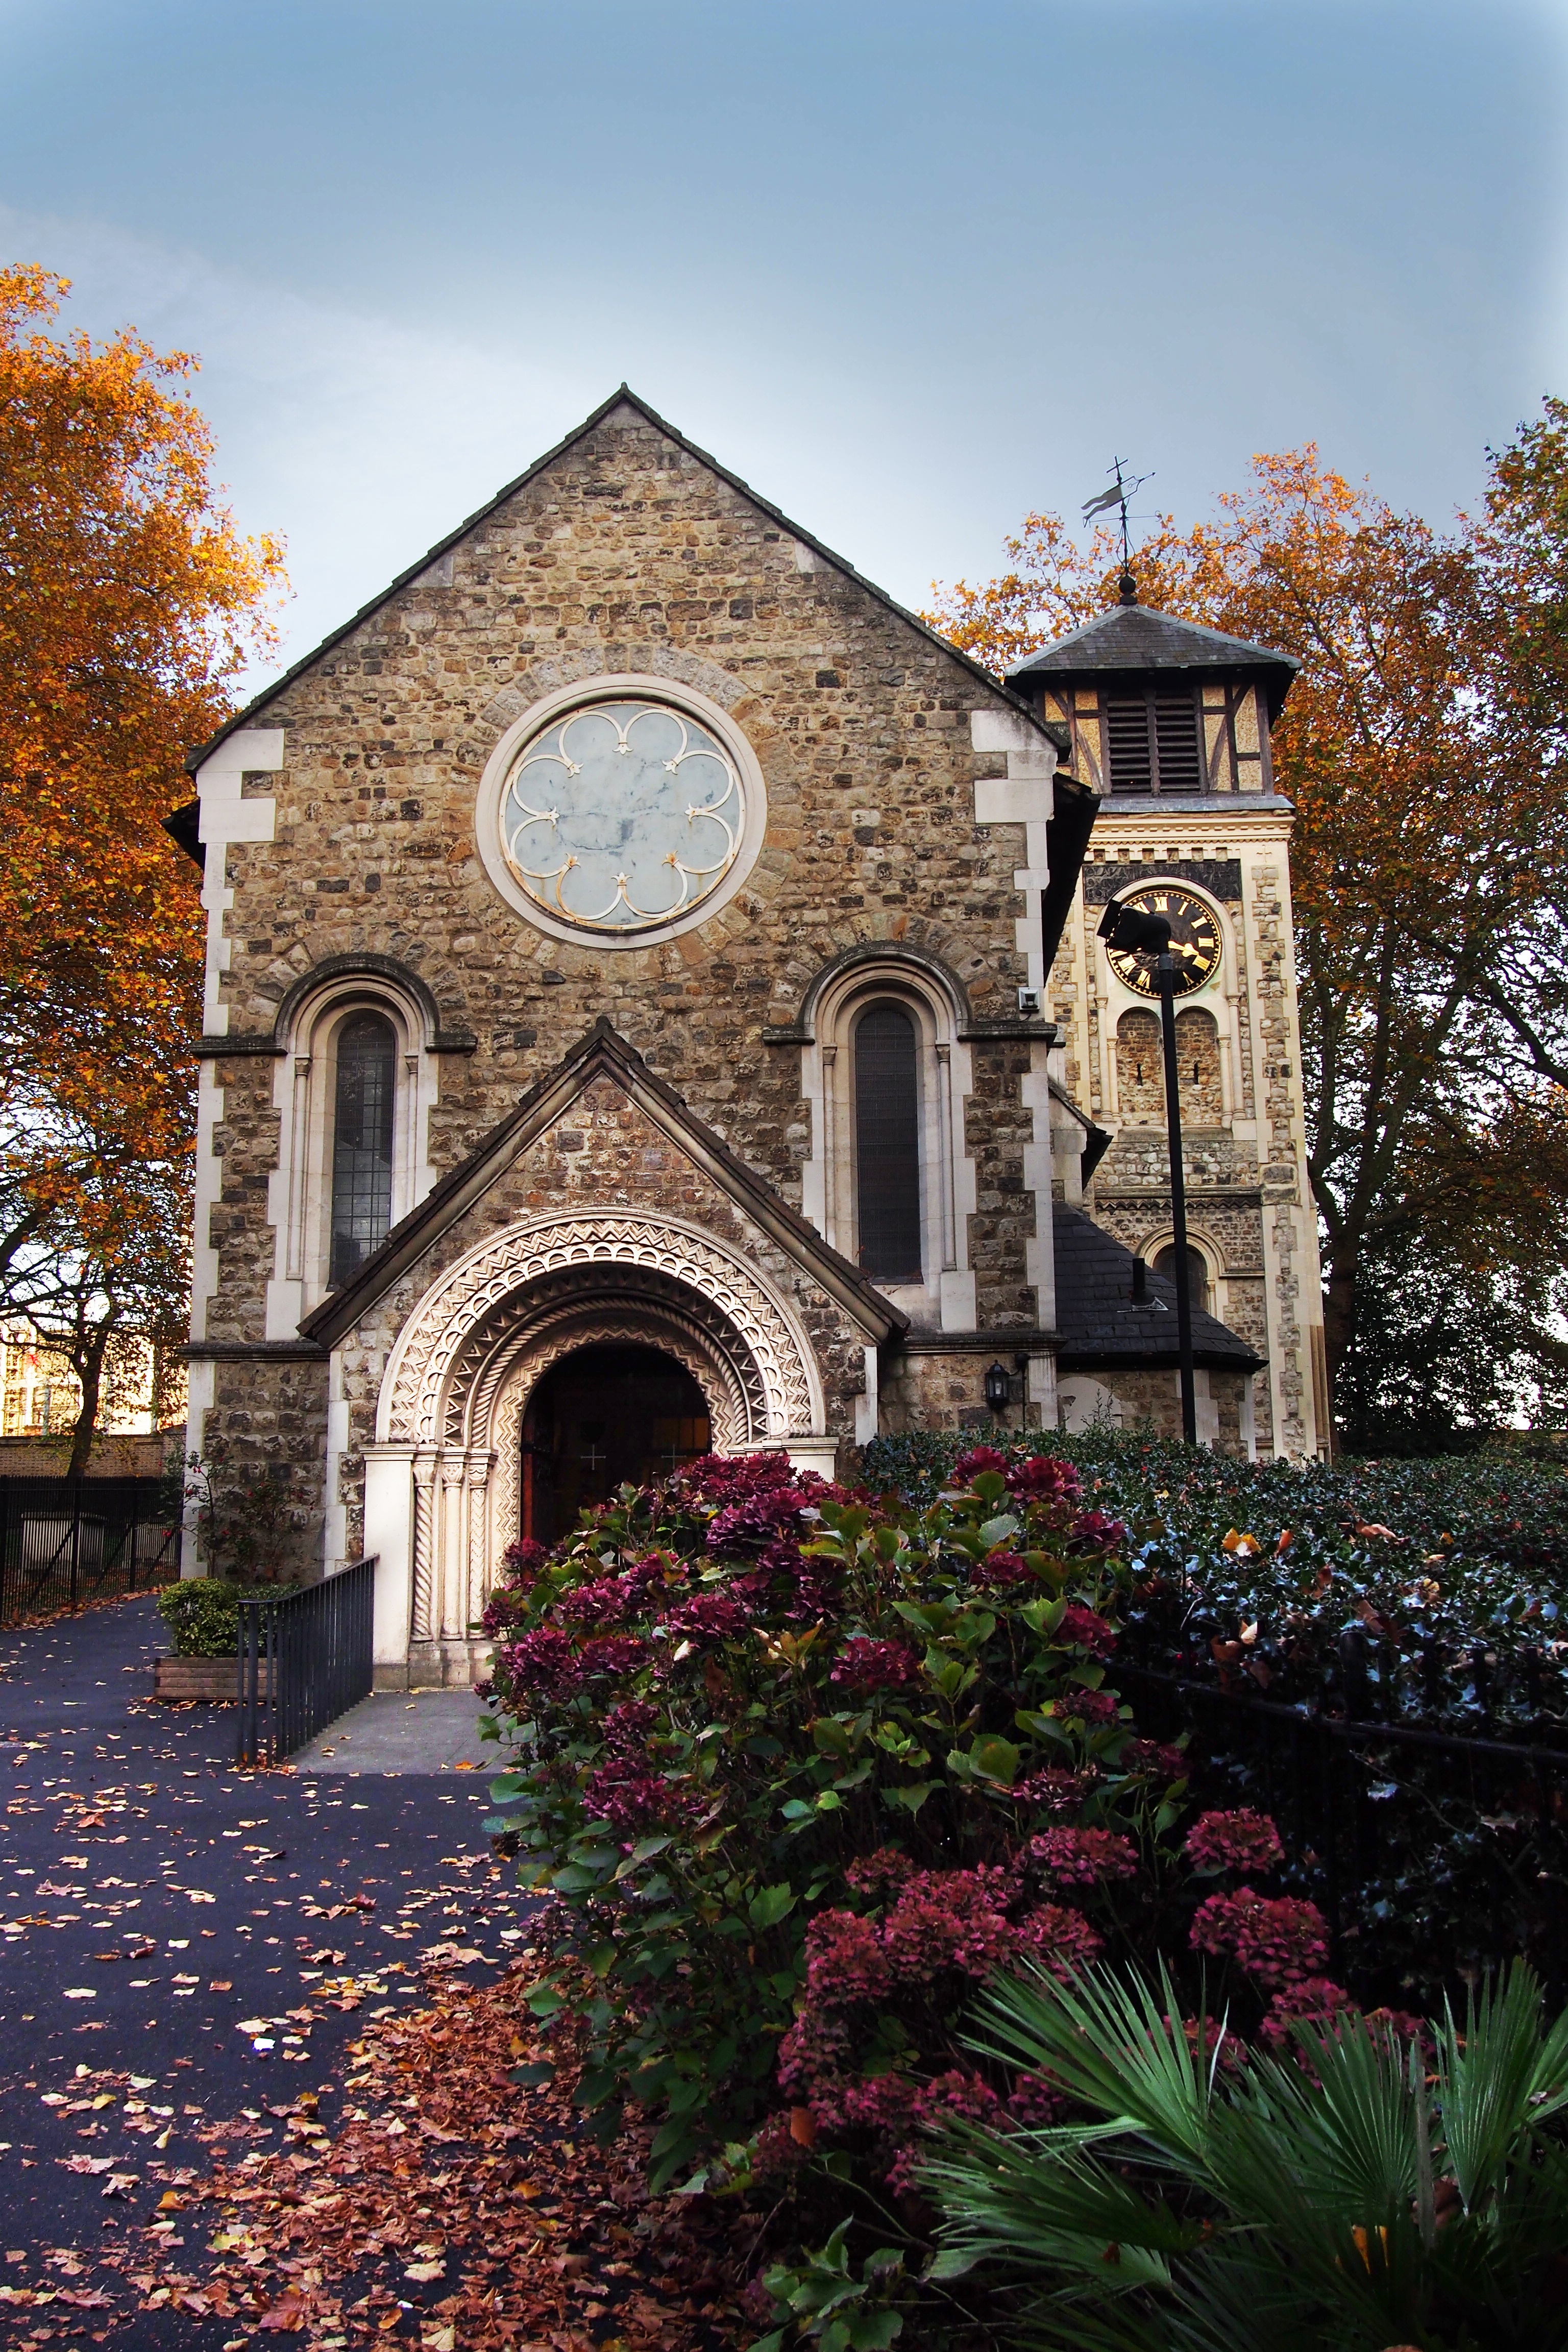
architecture, house, building, autumn, church, chapel, place of worship, monastery, estate